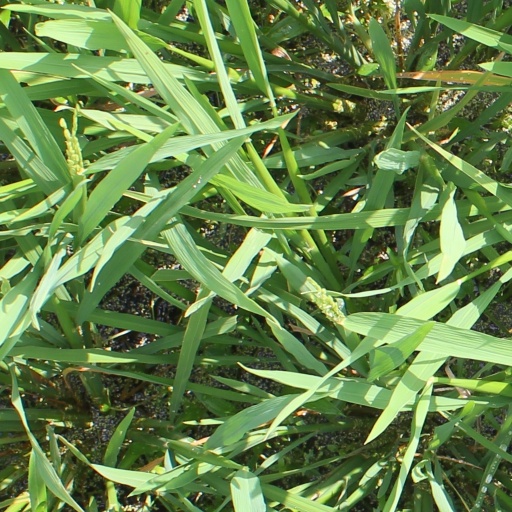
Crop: rice